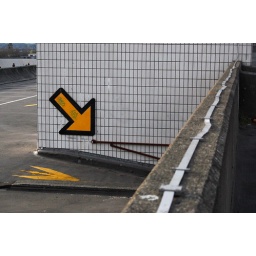
Taken in the car park on Preston's bus station roof.